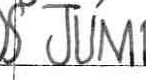
Label: jump